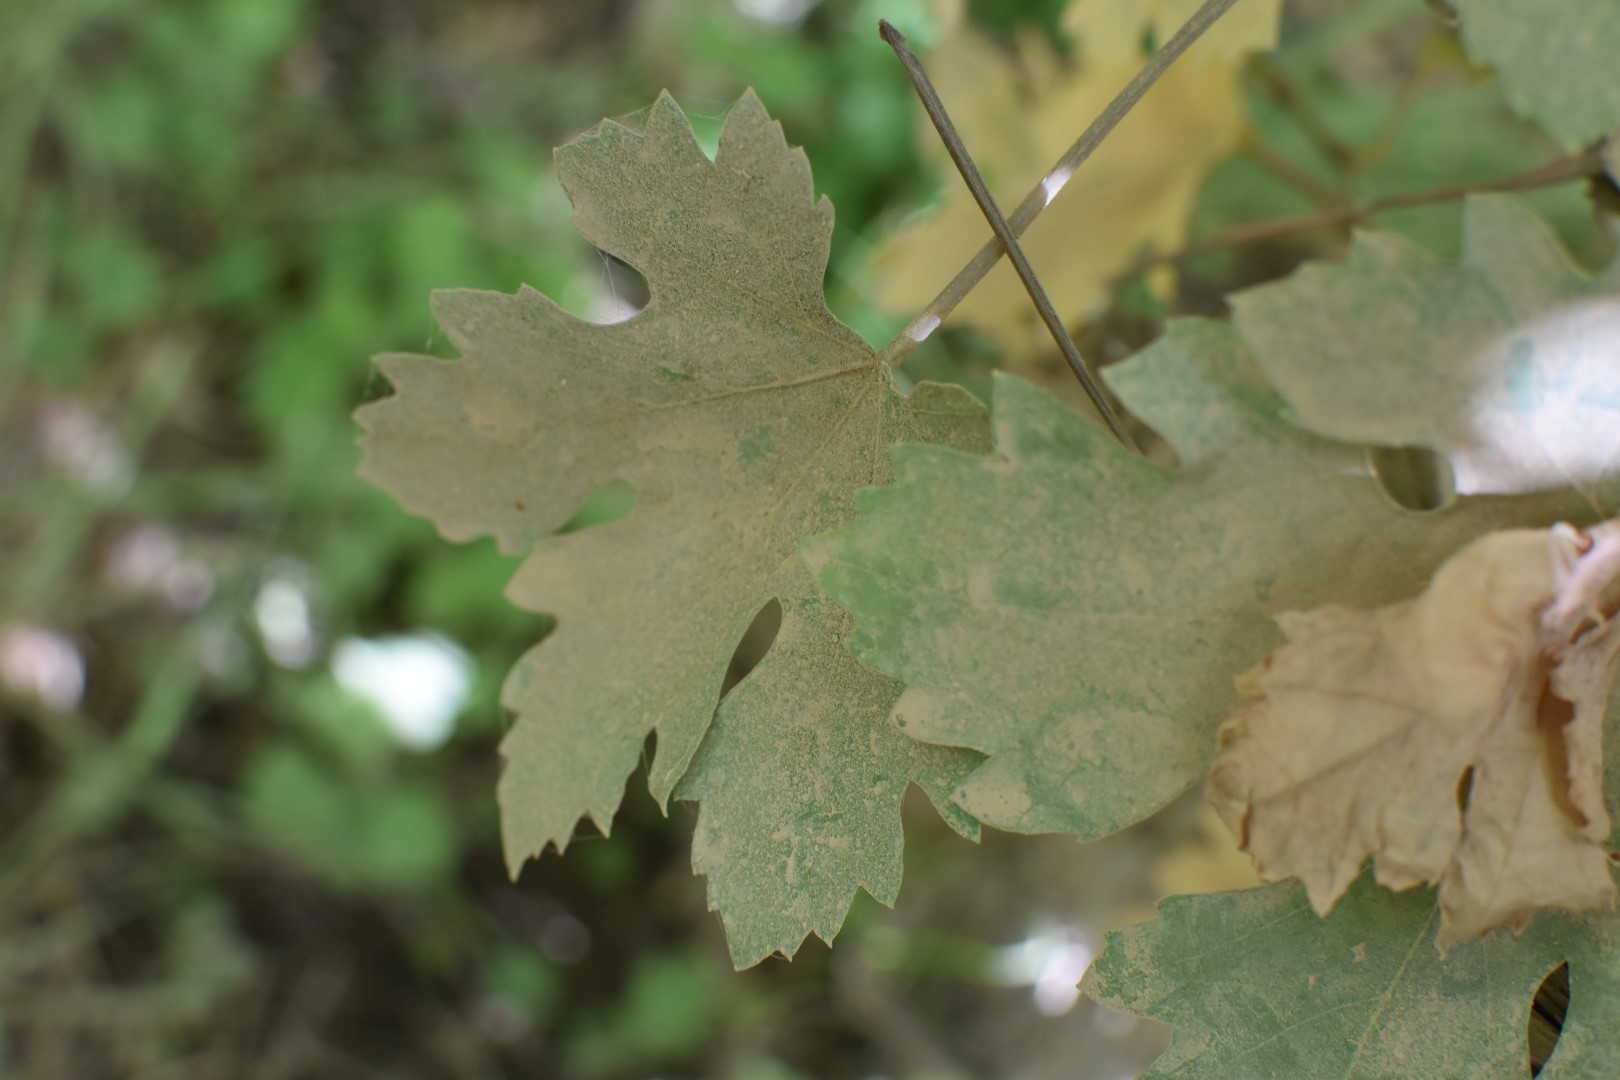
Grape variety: Riasi